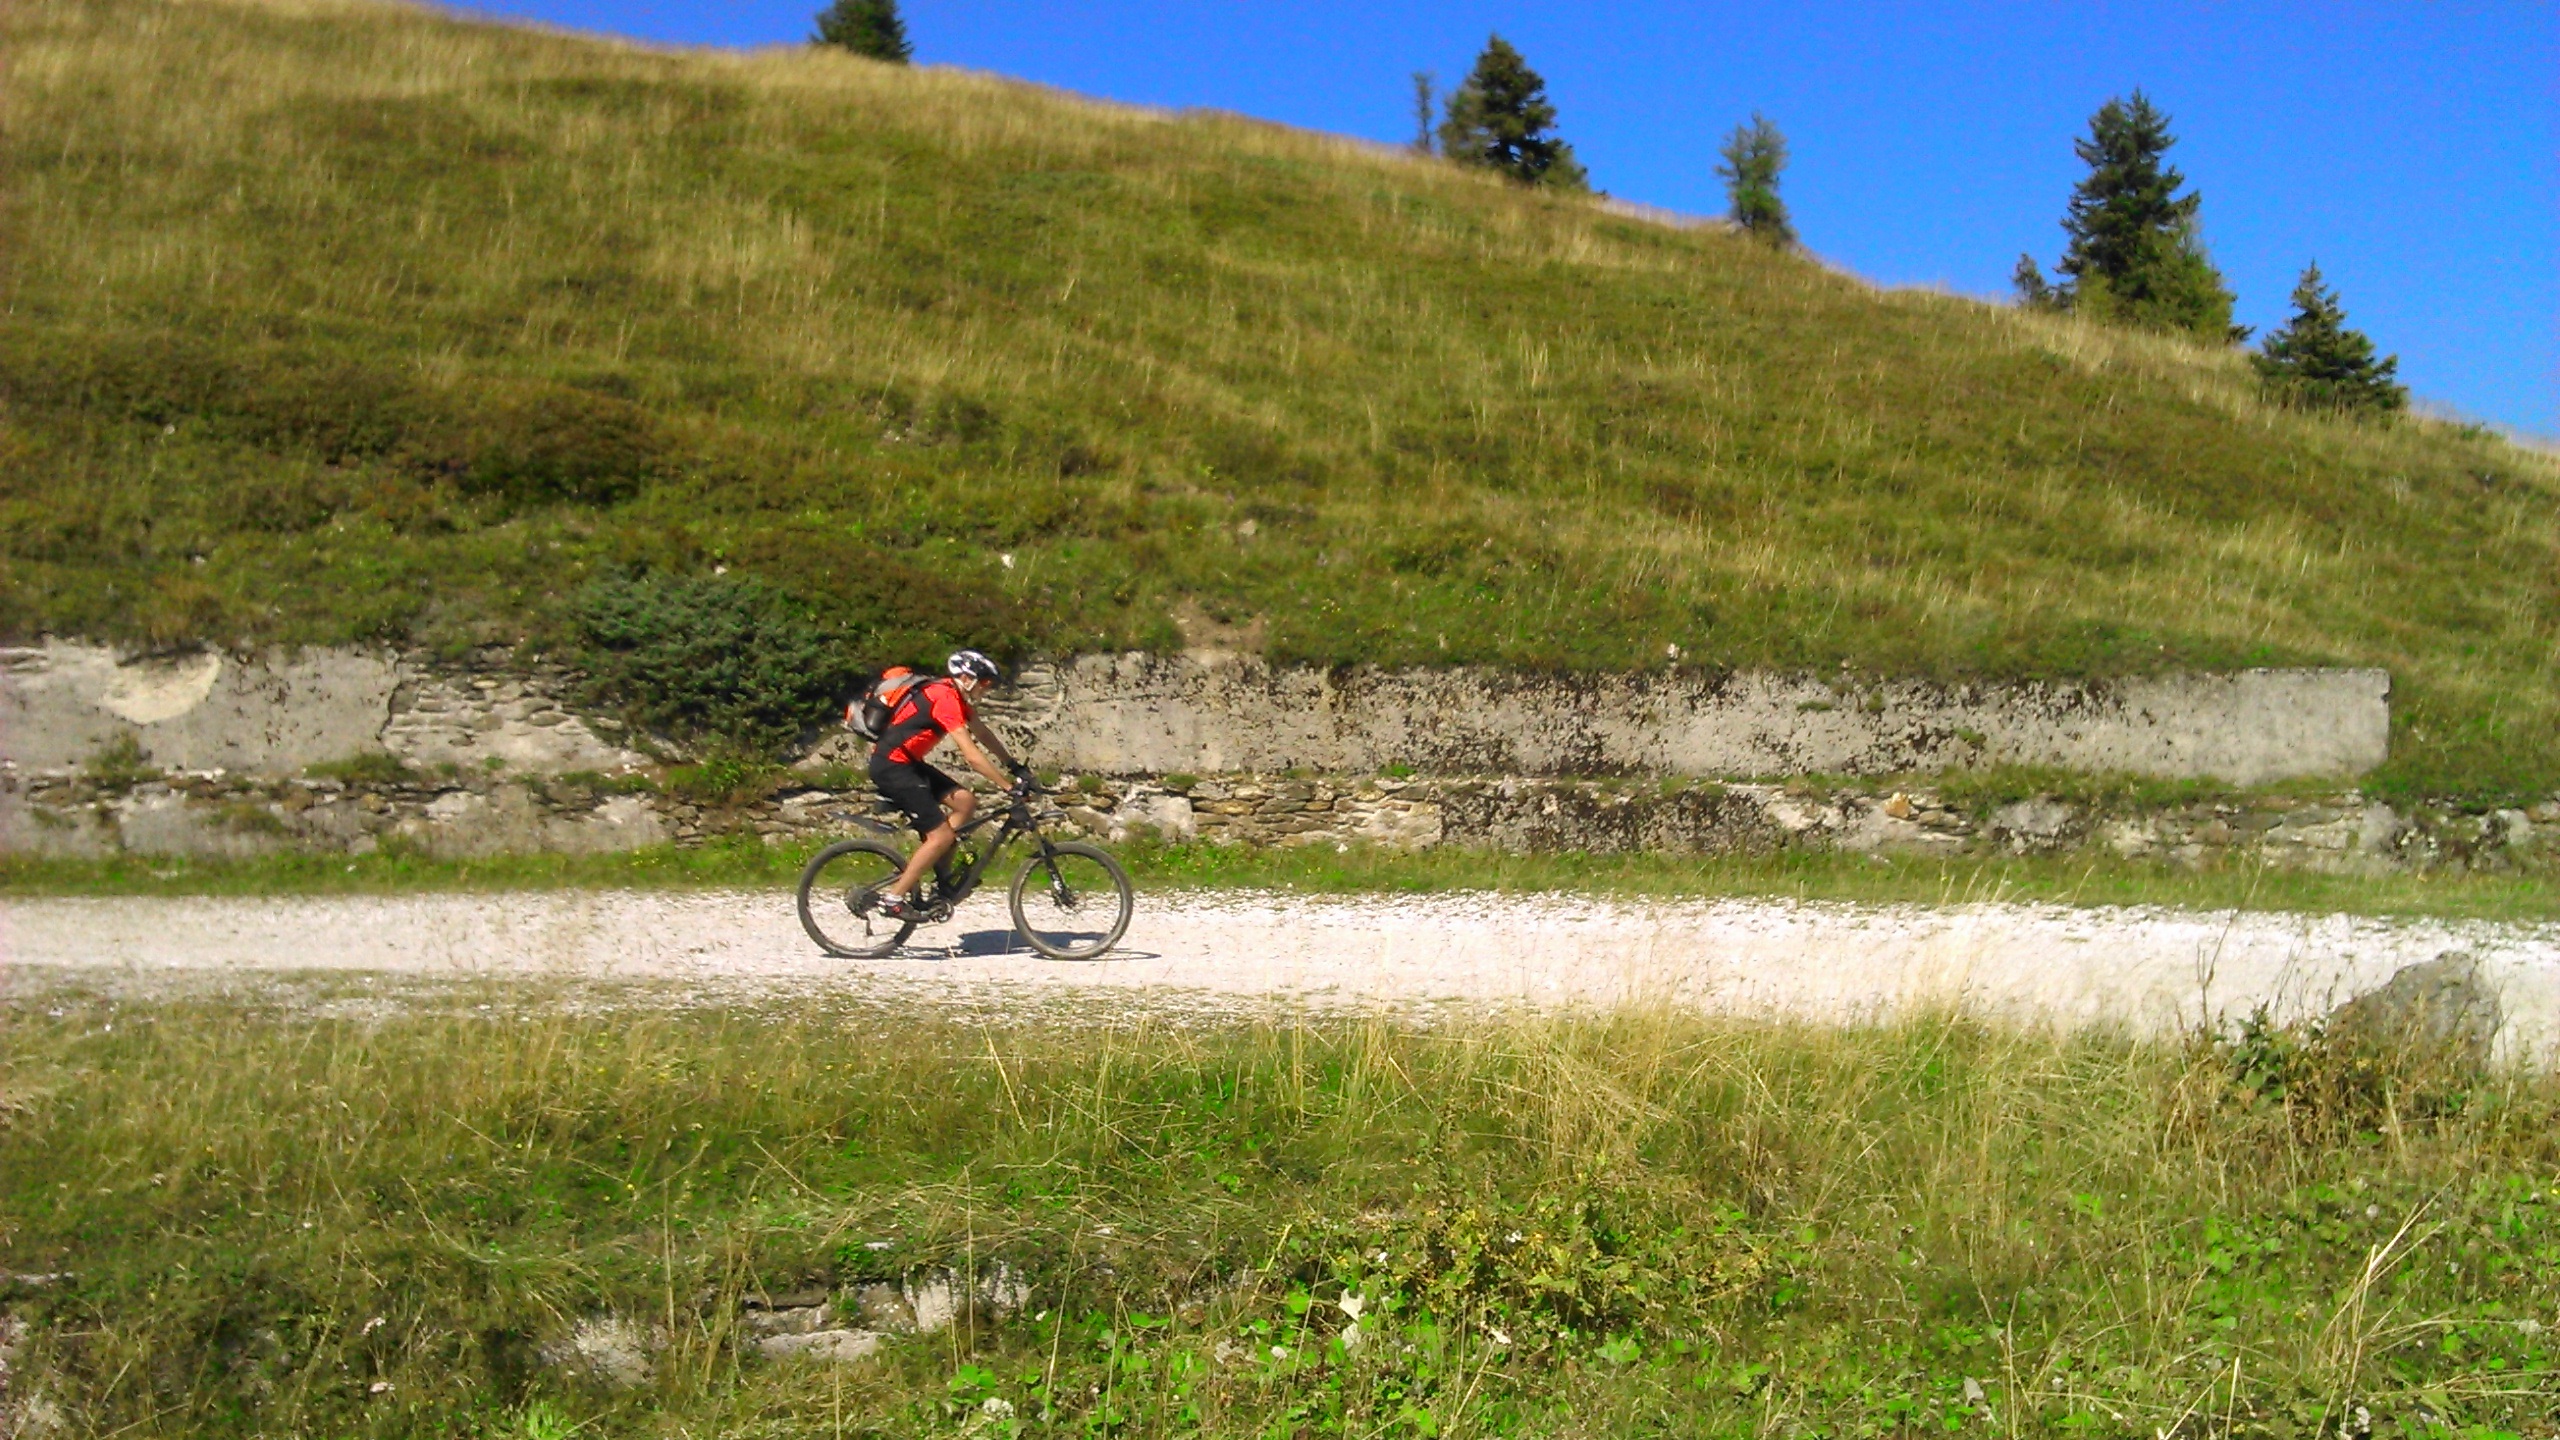
landscape, tree, nature, road, trail, sport, field, meadow, bicycle, bike, summer, europe, vehicle, holiday, italy, ridge, sports equipment, mountain bike, cycling, fun, sports, mountains, fast, away, athletes, target, challenge, freeride, cyclists, dolomites, recovery, mountain biking, extremely, transalp, cycle sport